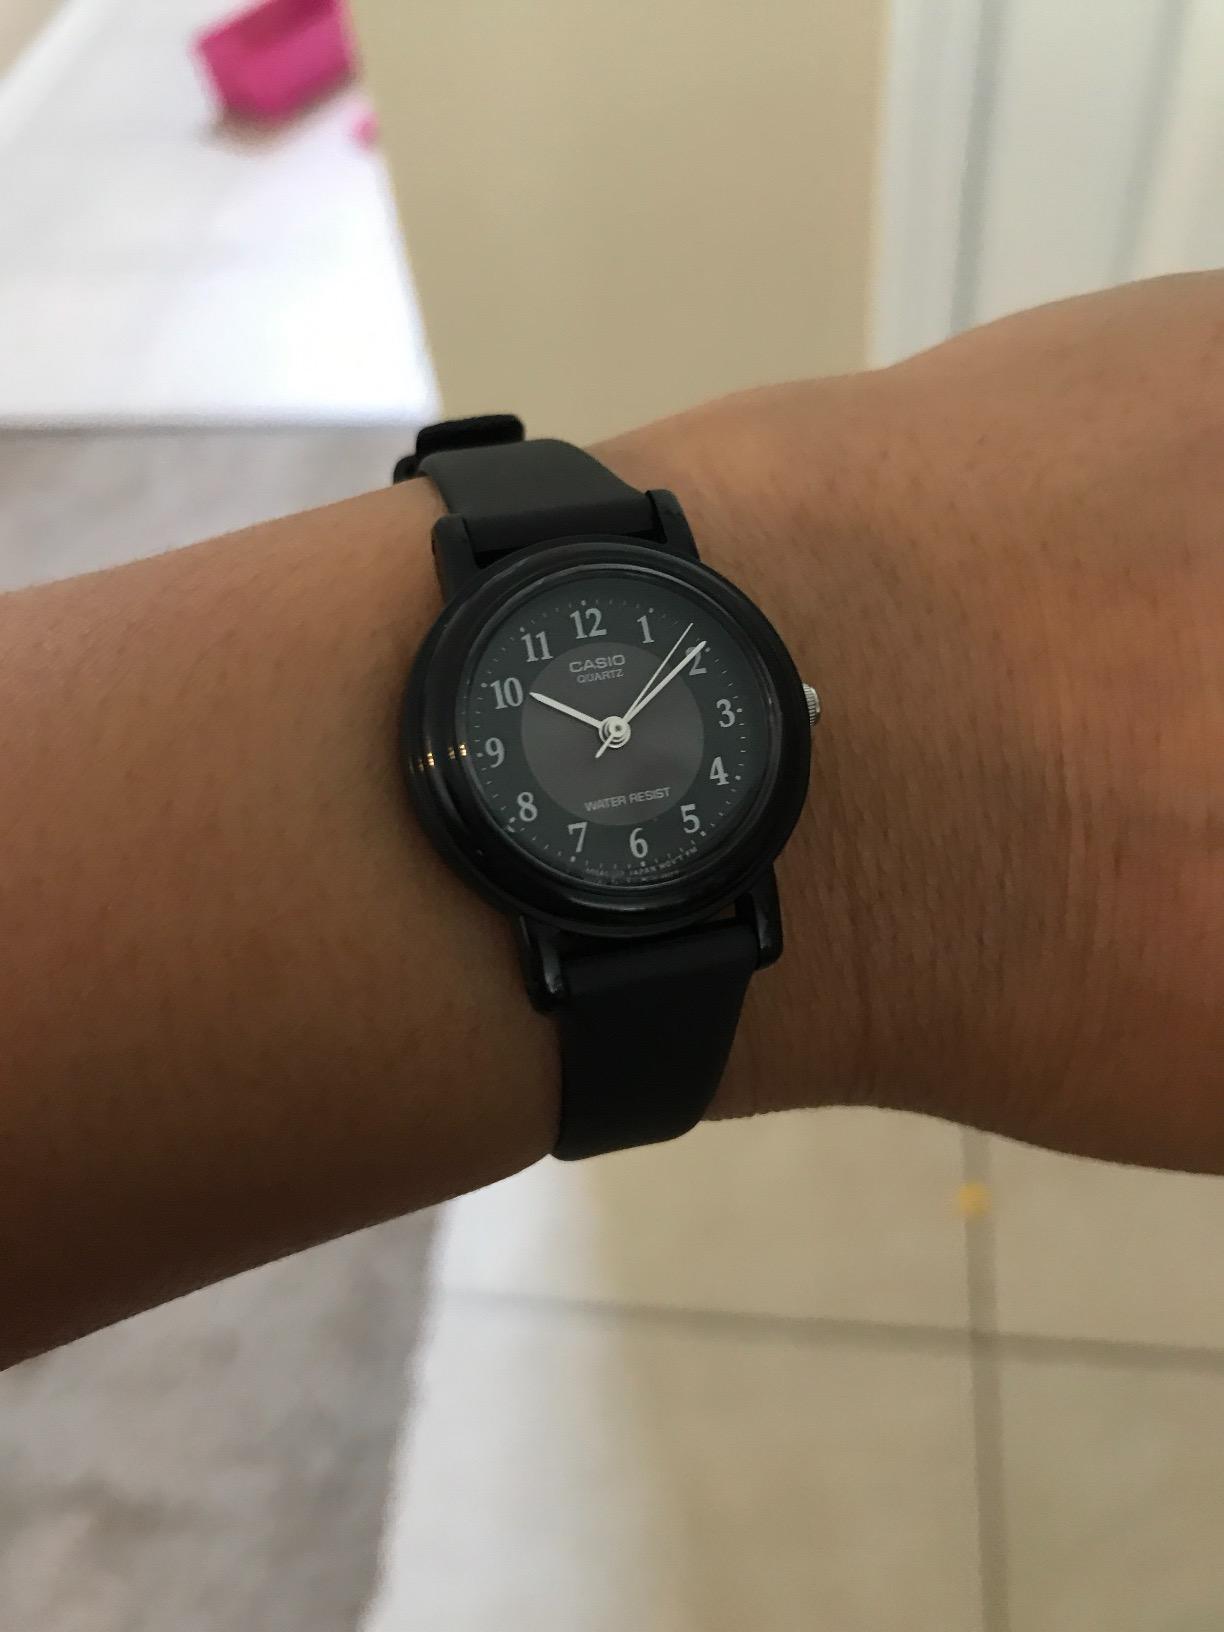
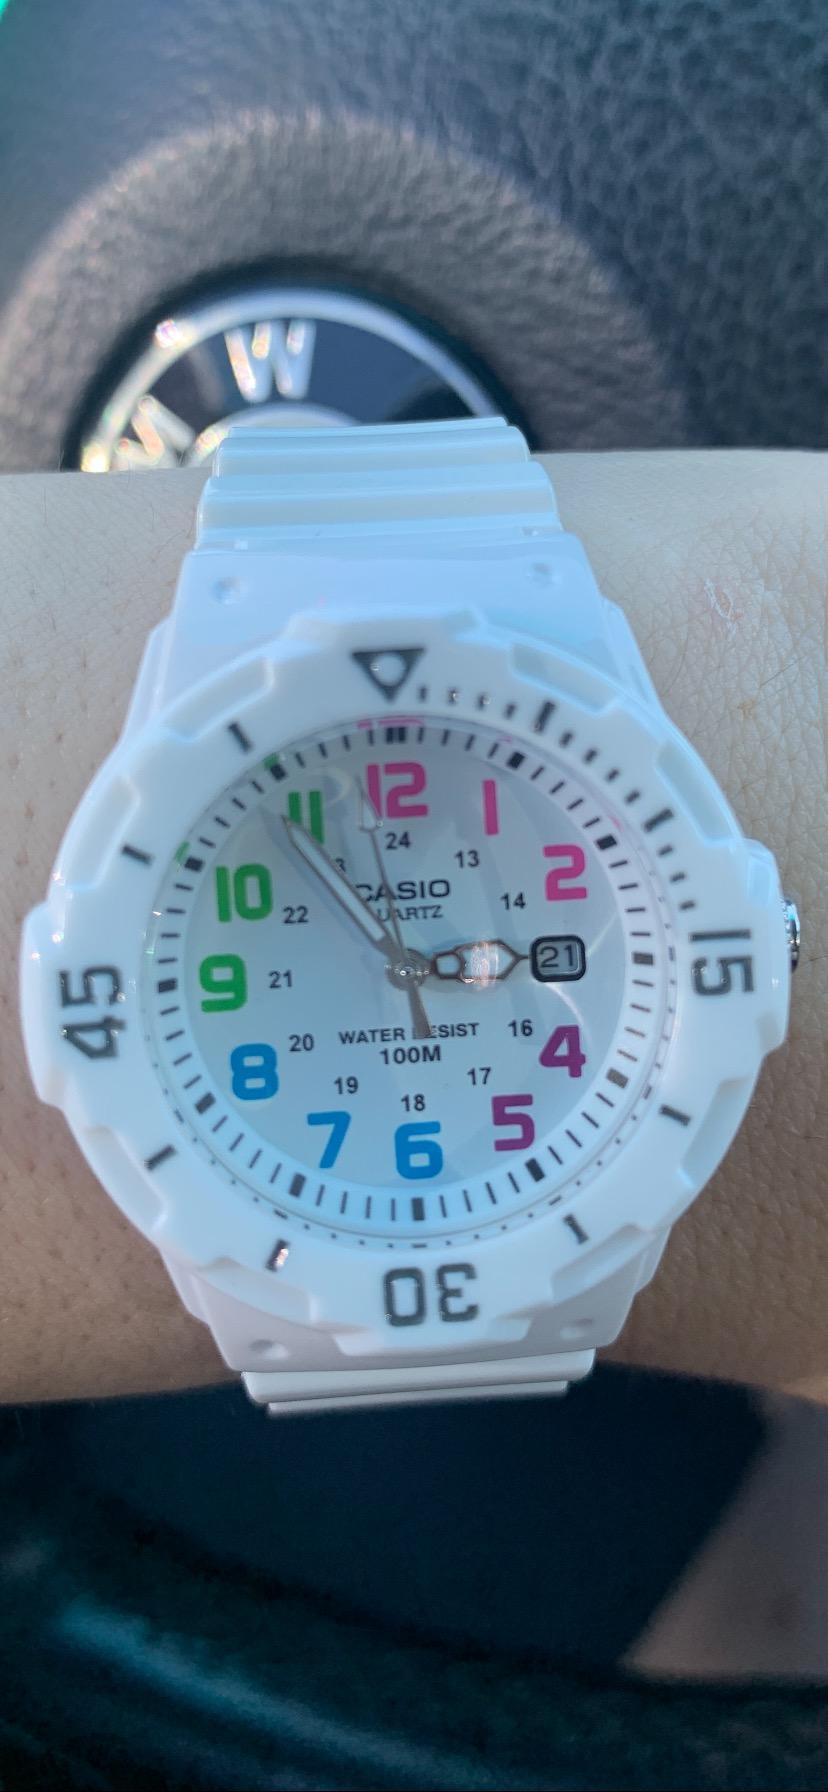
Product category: accessories_watch
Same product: no